Pan (genus)

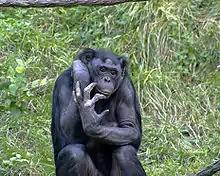
Bonobo

Chimpanzees and bonobos are equally humanity's closest living relatives. They use a variety of sophisticated tools and construct elaborate sleeping nests each night from branches and foliage. Their learning abilities have been extensively studied. There may even be distinctive cultures within populations. Field studies of "Pan troglodytes" were pioneered by primatologist Jane Goodall.